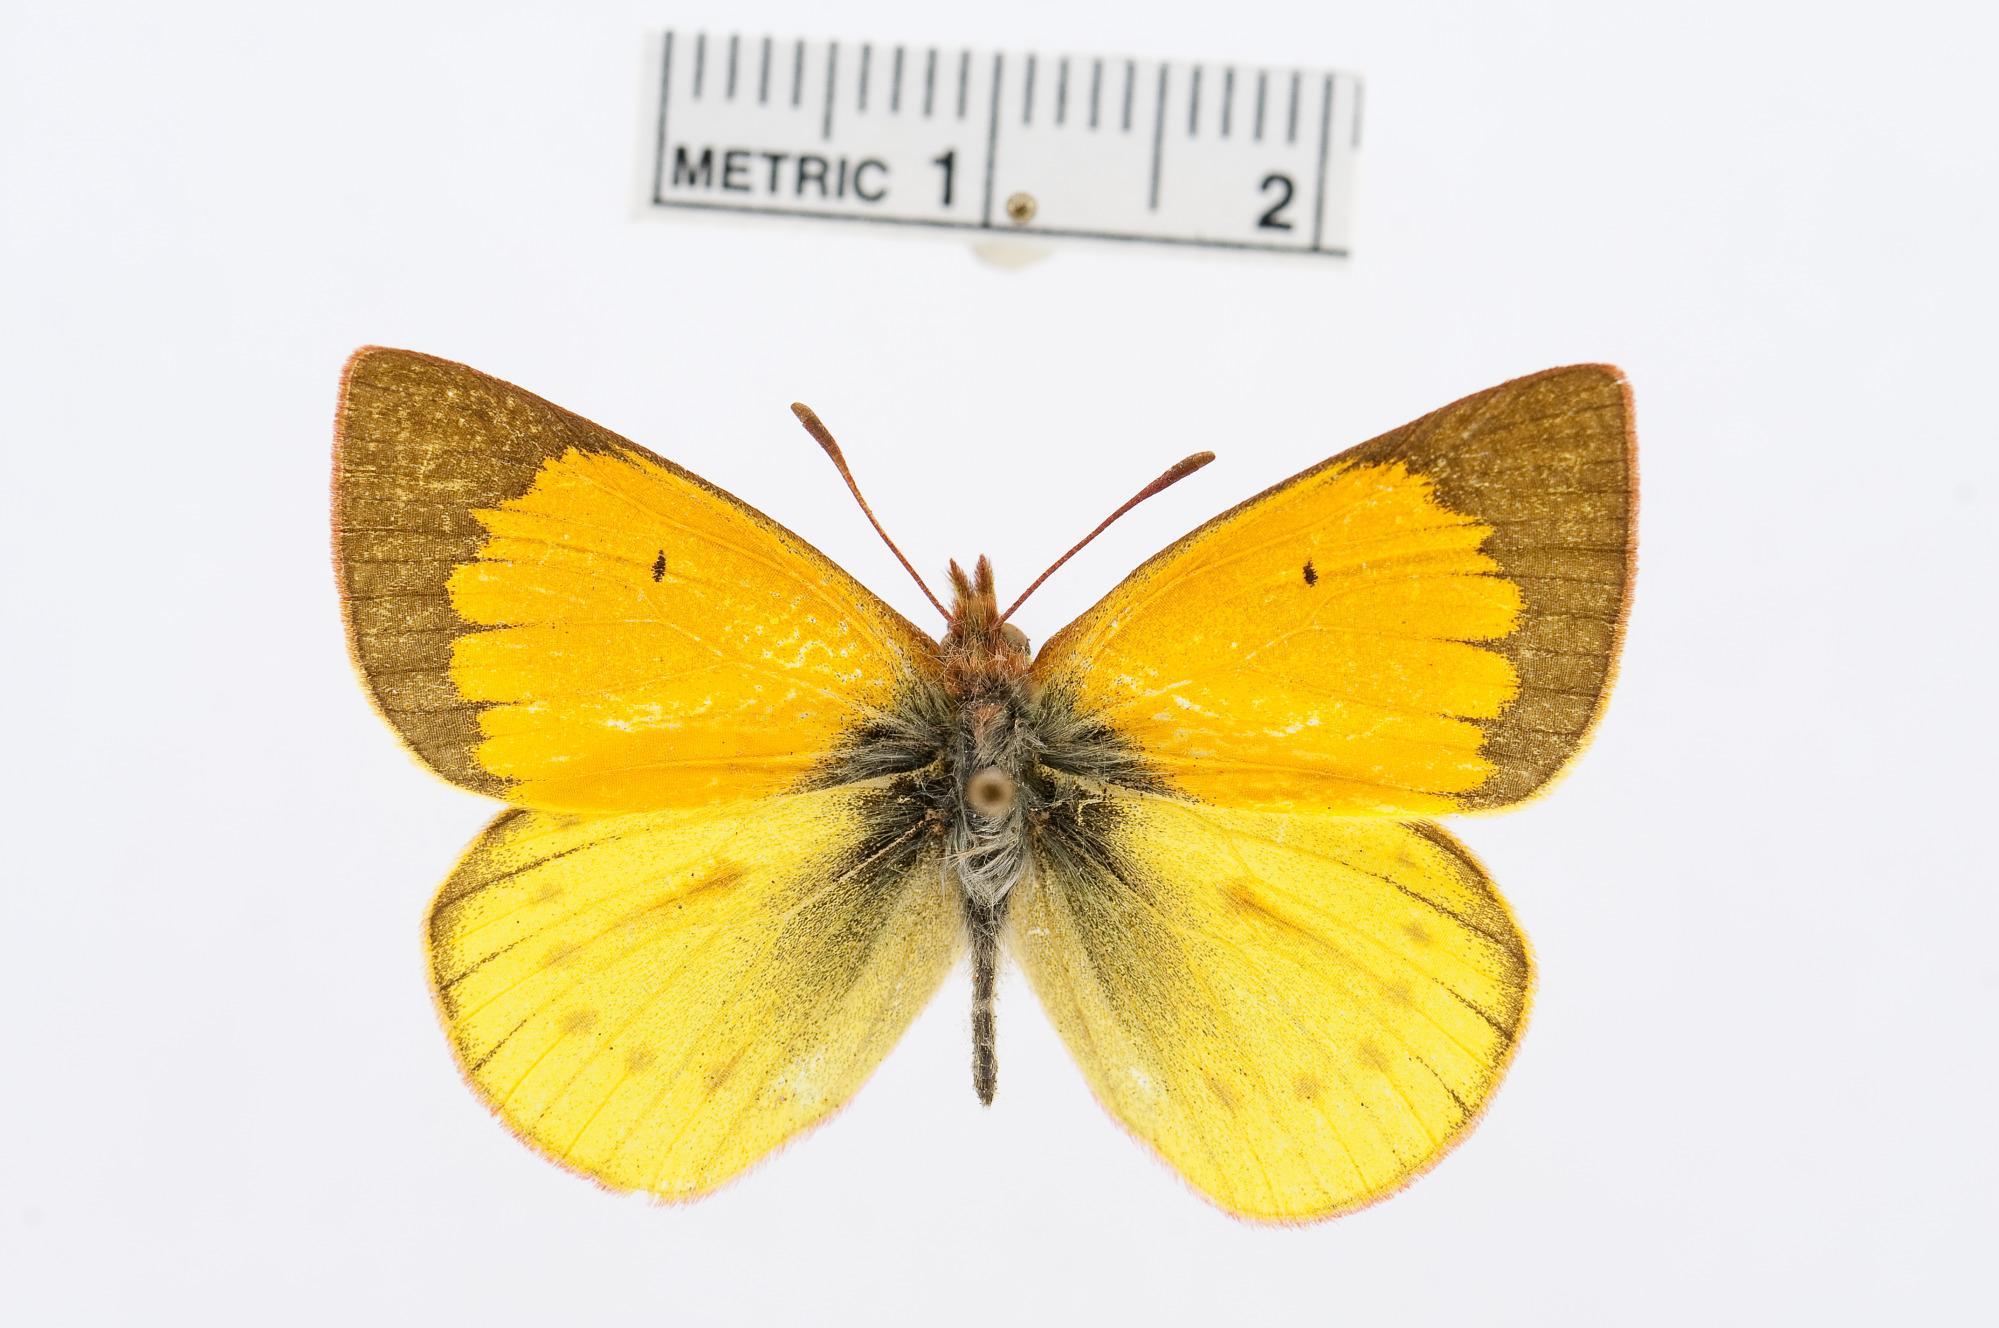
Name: Colias euxanthe
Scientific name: Colias euxanthe
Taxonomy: Animalia, Arthropoda, Hexapoda, Insecta, Lepidoptera, Pieridae, Coliadinae